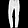
Label: Trouser